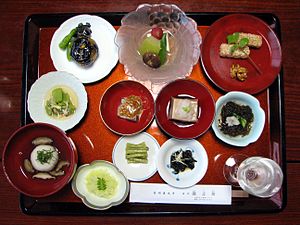
Vegetarisme / Grunde til en vegetarisk kostplan / Religion i relation til vegetarisme / Buddhisme
En vegetarisk middag i et japansk buddhistisk tempel.
Vegetarisme bygger på, at mennesket udelukkende ernærer sig af planteføde.